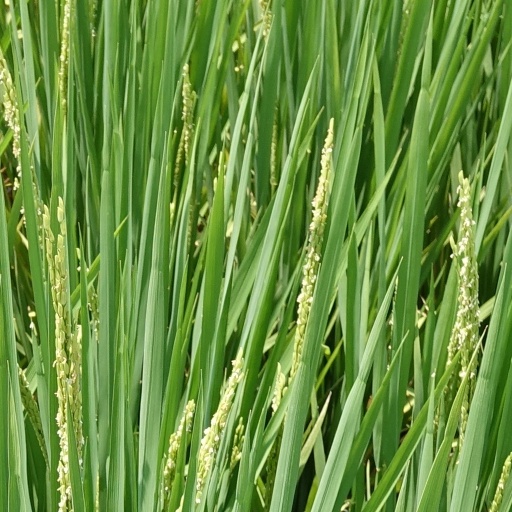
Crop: rice